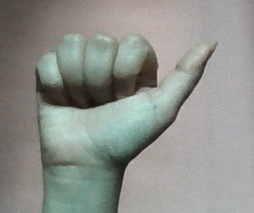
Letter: dhad